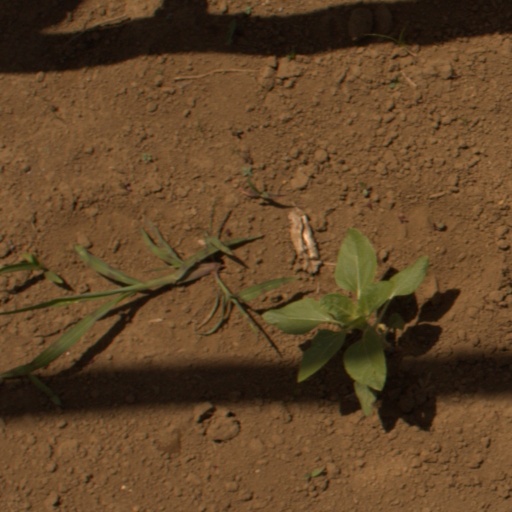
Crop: Jerusalem artichoke